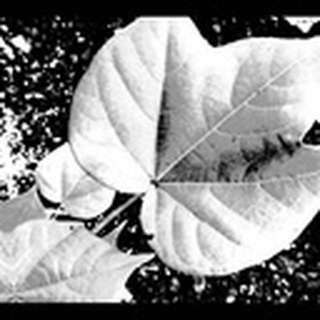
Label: healthy_cotton